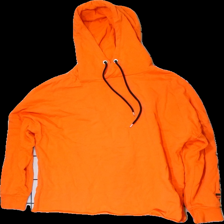
View: front
Type: Hoodie
Category: Ladies
Brand: H&M
Brand text on label: Divided
Colors: Black, Orange
Material: 100% Cott
Pattern: Logo print
Cut: Loose
Size: M
Season: All
Stains: Minor
Damage: Washed out
Price range: <50
Recommended usage: Export